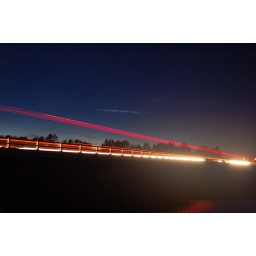
A bridge over the Elbow River lit by trucks on Highway 22.